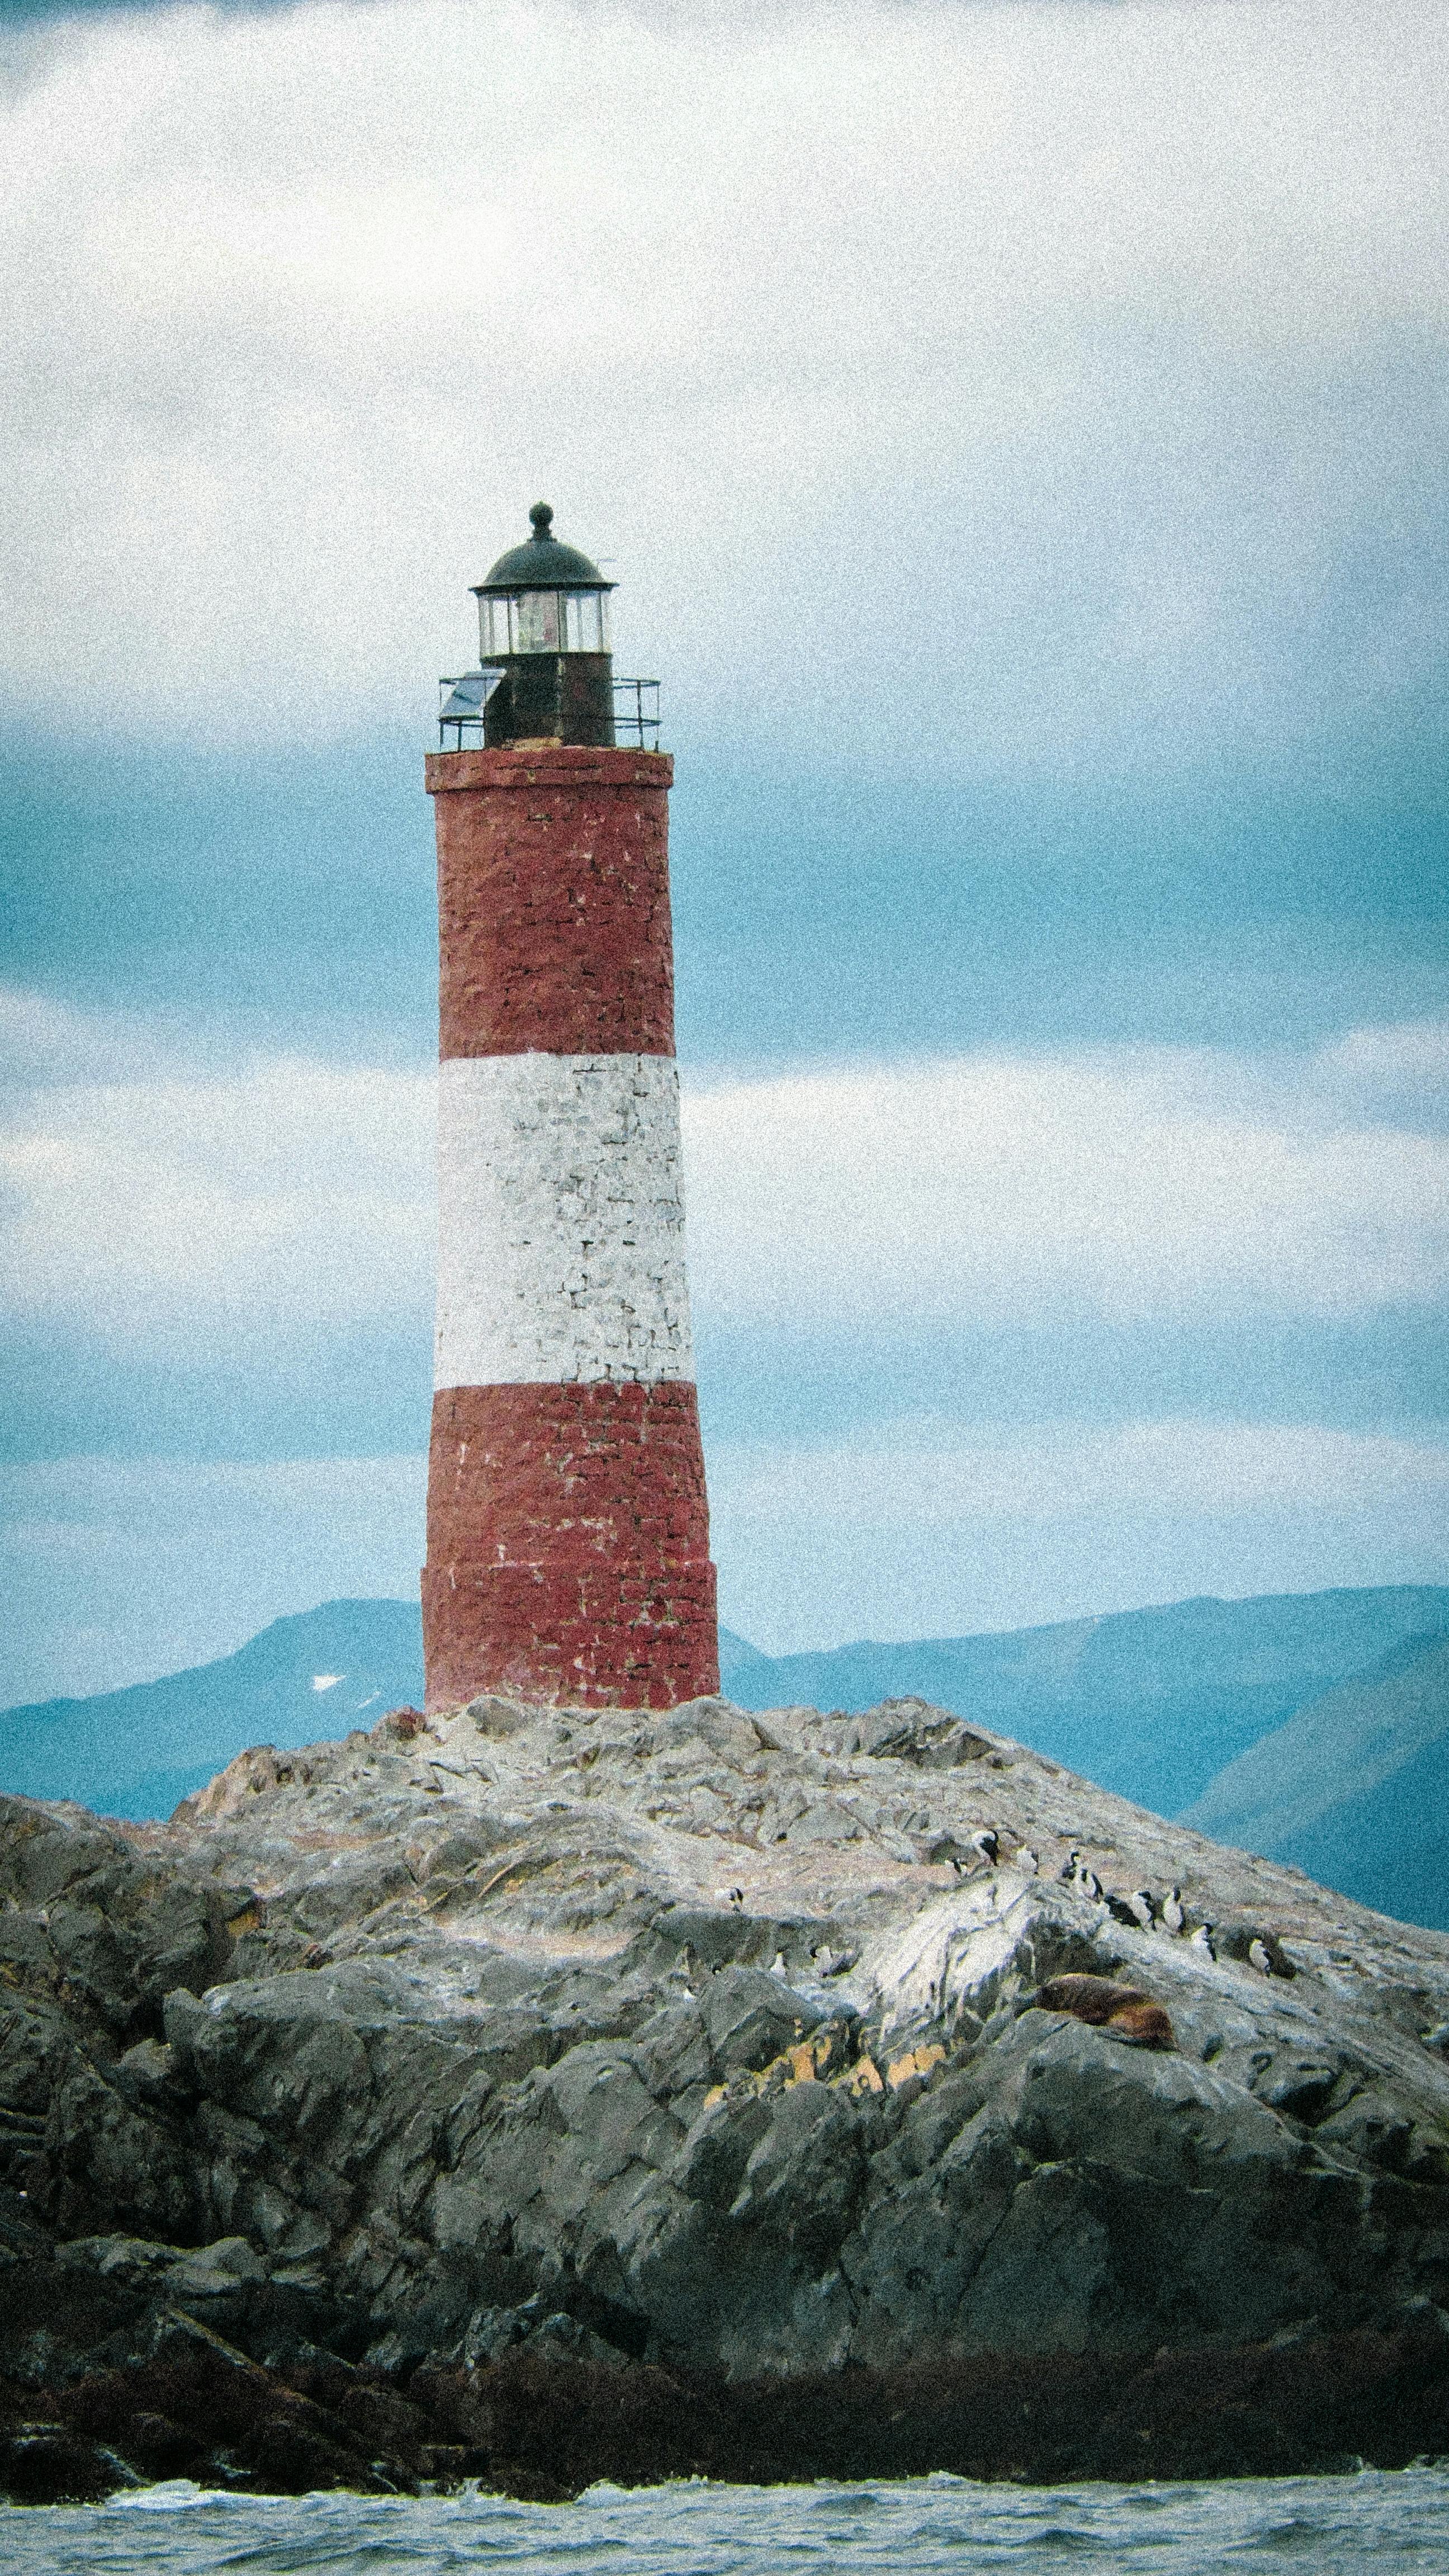
natural, lighthouse, tower, beacon, ocean, coast, promontory, sound, headland, observation tower, wind, island